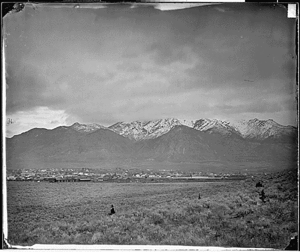
La ville d’Ogden est le siège du comté de Weber, dans l’Utah, aux pieds de la chaîne Wasatch, aux États-Unis. Sa population s’élevait à 82 825 habitants lors du recensement de 2010, estimée à 87 031 habitants en 2017, ce qui en fait la septième ville de l’État.